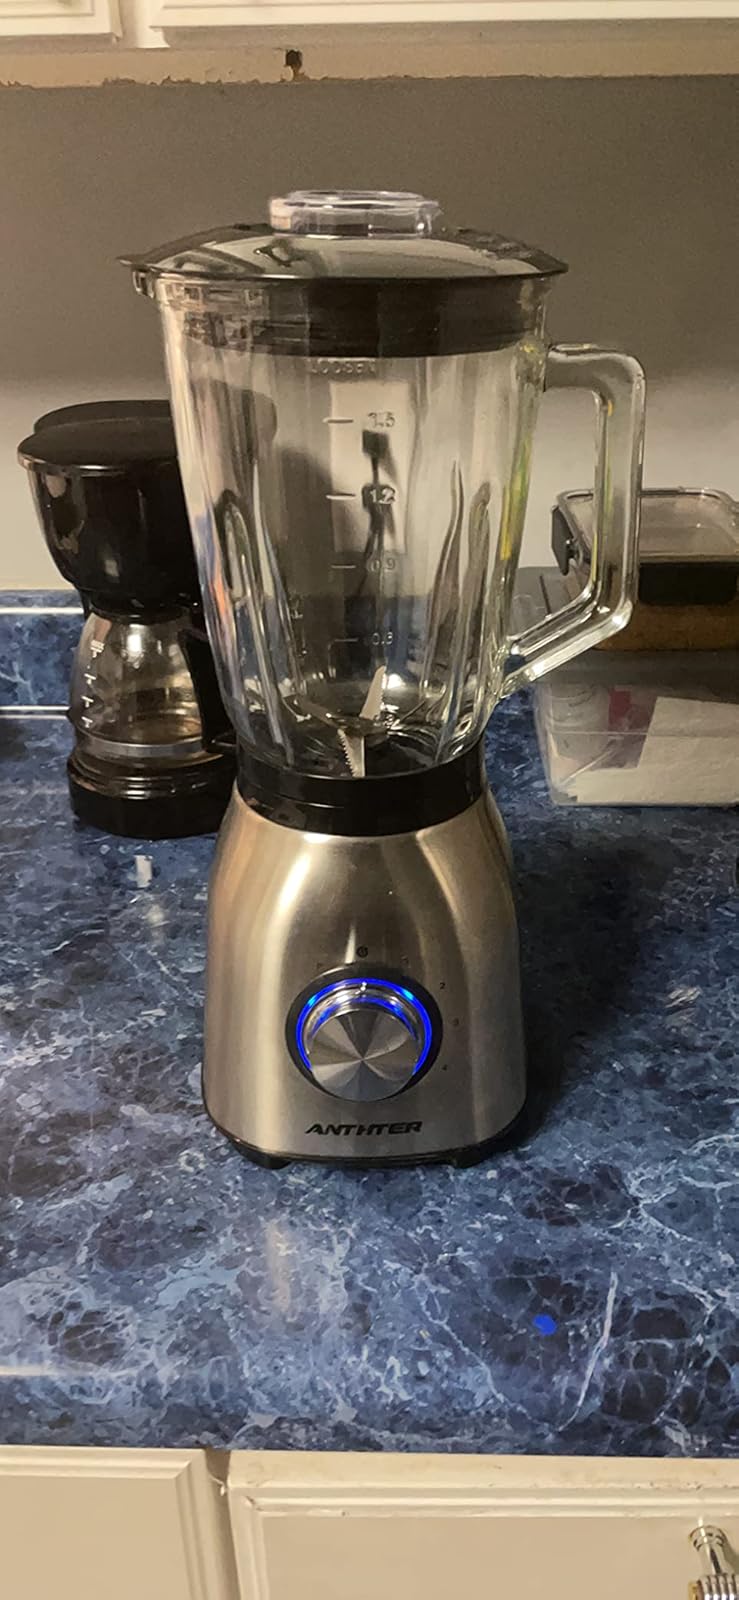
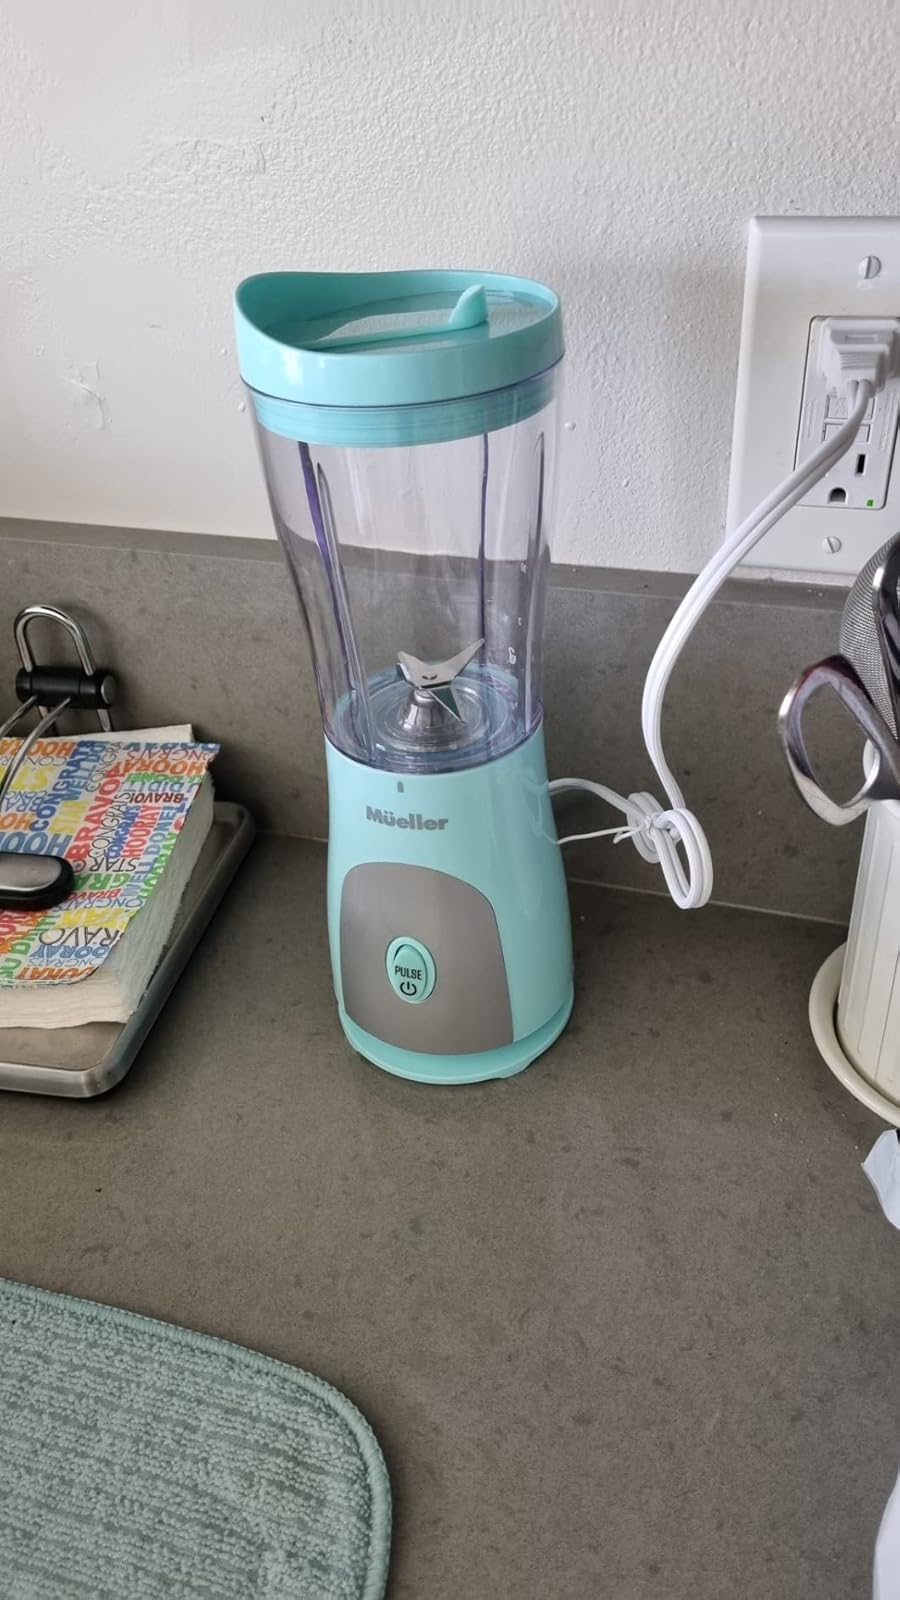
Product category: items_blender
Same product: no